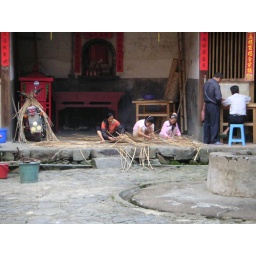
girls making basket in Tulou